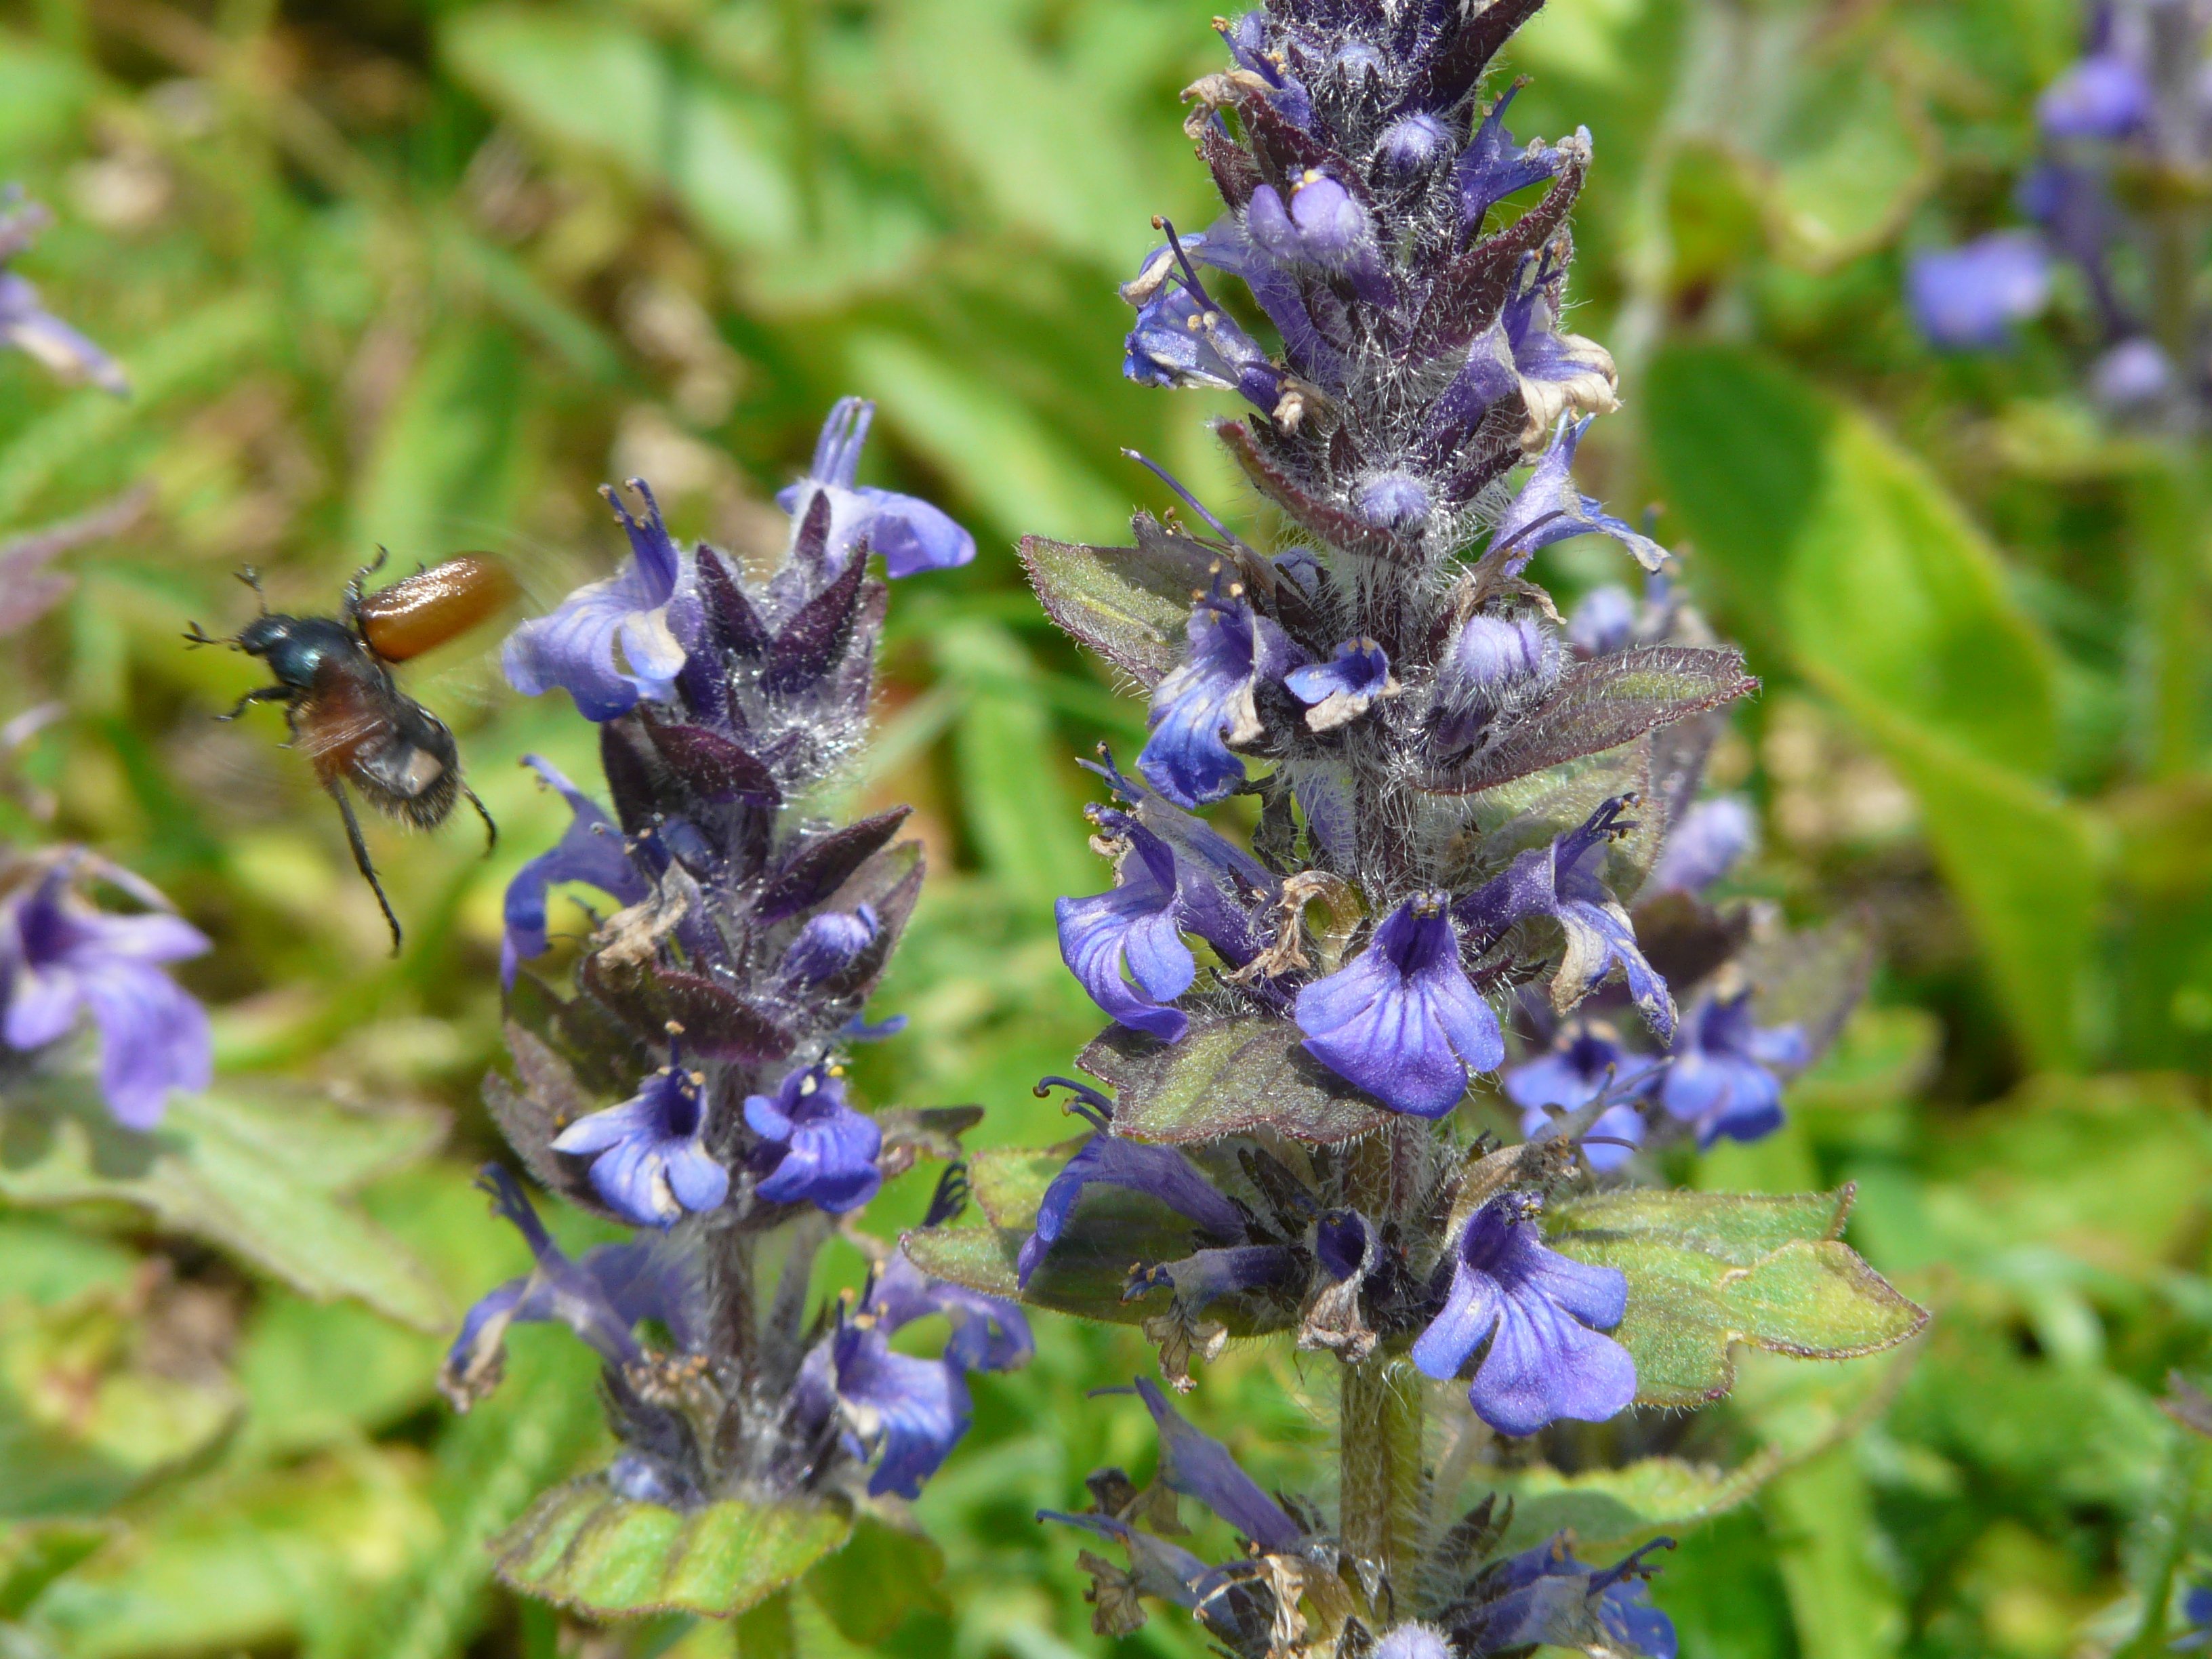
nature, plant, meadow, flower, bloom, fly, spring, herb, insect, botany, blue, garden, flora, lavender, wildflower, flowers, wild plant, pointed flower, bee, beetle, spring flower, chafer, medicinal plant, macro photography, inflorescence, flowering plant, ajuga, lamiaceae, wildblue, bugle, ajuga g nsel, ajuga reptans, land plant, membrane winged insect, english lavender, french lavender, hyssopus, alkanna tinctoria